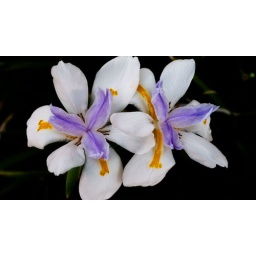
These flowers where near a sign that says &amp;quot;Chinese Oak&amp;quot; not sure if that was these flowers or something else.